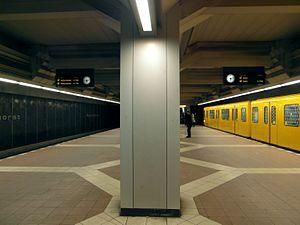
Haselhorst est une station souterraine de la ligne 7 du métro de Berlin. Elle est située à l'est du centre ville de Berlin, place Ferdinand Friedensburg dans le quartier Haselhorst et l'arrondissement de Spandau.